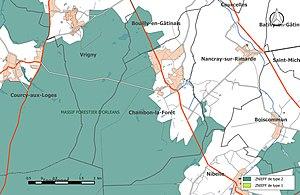
Carte des Zones naturelles d'intérêt écologique faunistique et Floristique (ZNIEFF) de la commune de fr:Chambon-la-Forêt.
Chambon-la-Forêt est une commune française, située dans le département du Loiret en région Centre-Val de Loire.